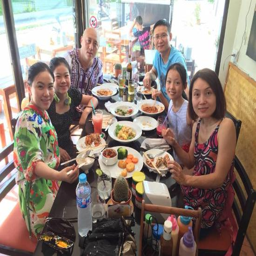
happy sunday lunch at the restaurant for that nice family